Berlin–Magdeburg railway

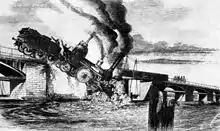
Crash of the locomotive "Jupiter" into the Havel, 1856

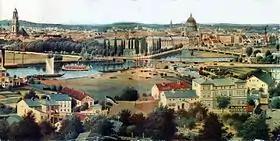
The Havel bridge in Potsdam in 1871

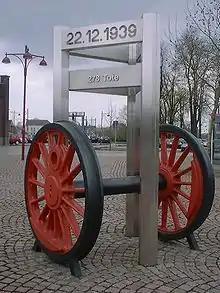
Memorial to the 22 December 1939 crash

The "Potsdam-Magdeburg Railway Company" (German: "Potsdam-Magdeburger Eisenbahngesellschaft") was founded 1845, receiving royal assent on 17 August 1845. It extended the Berlin–Potsdam line to Magdeburg and was later merged with the Berlin–Potsdam Railway to create the "Berlin–Potsdam–Magdeburg Railway Company" (German: "Berlin-Potsdam-Magdeburger Eisenbahngesellschaft").